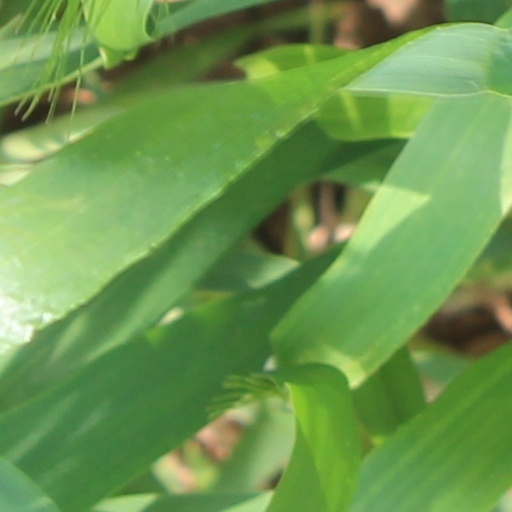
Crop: wheat